Cinephilia

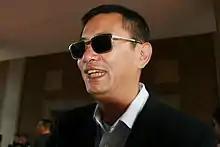
Wong Kar-wai ("pictured") is a renowned arthouse film director from Hong Kong known for works such as "Chungking Express" (1994) and "In the Mood for Love" (2000).

As television, VHS tapes, DVDs and later streaming digital access became more common, cinephilia became less associated with filmgoing in theatres (much to the dismay of cinephiles like Kael and Sontag).